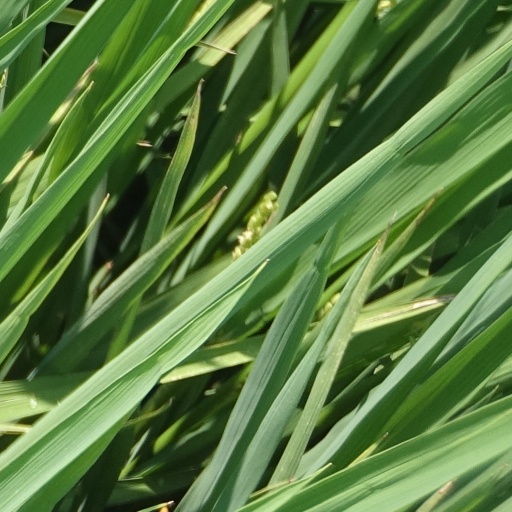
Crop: rice